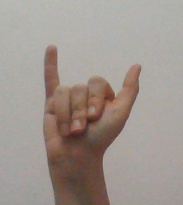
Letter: ya